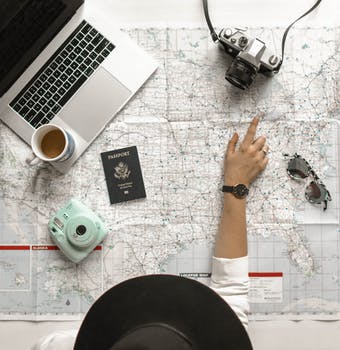
Label: No Watermark